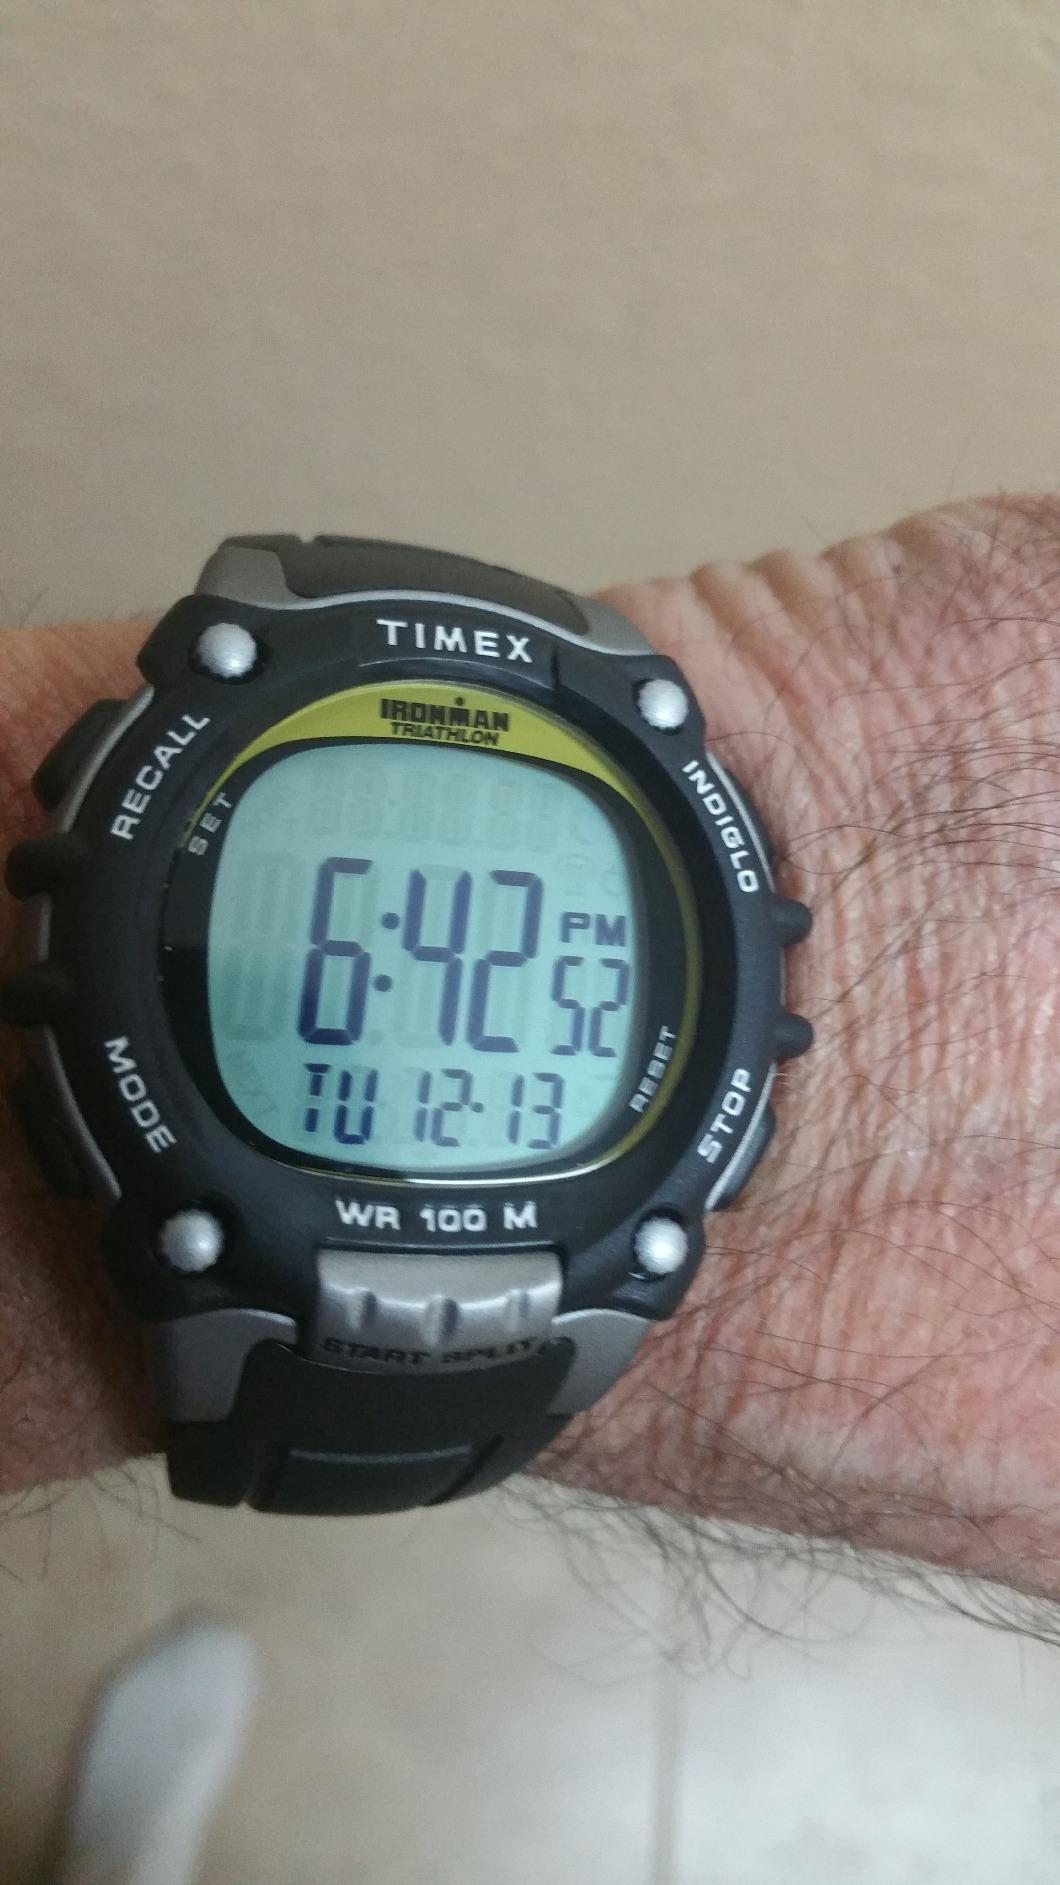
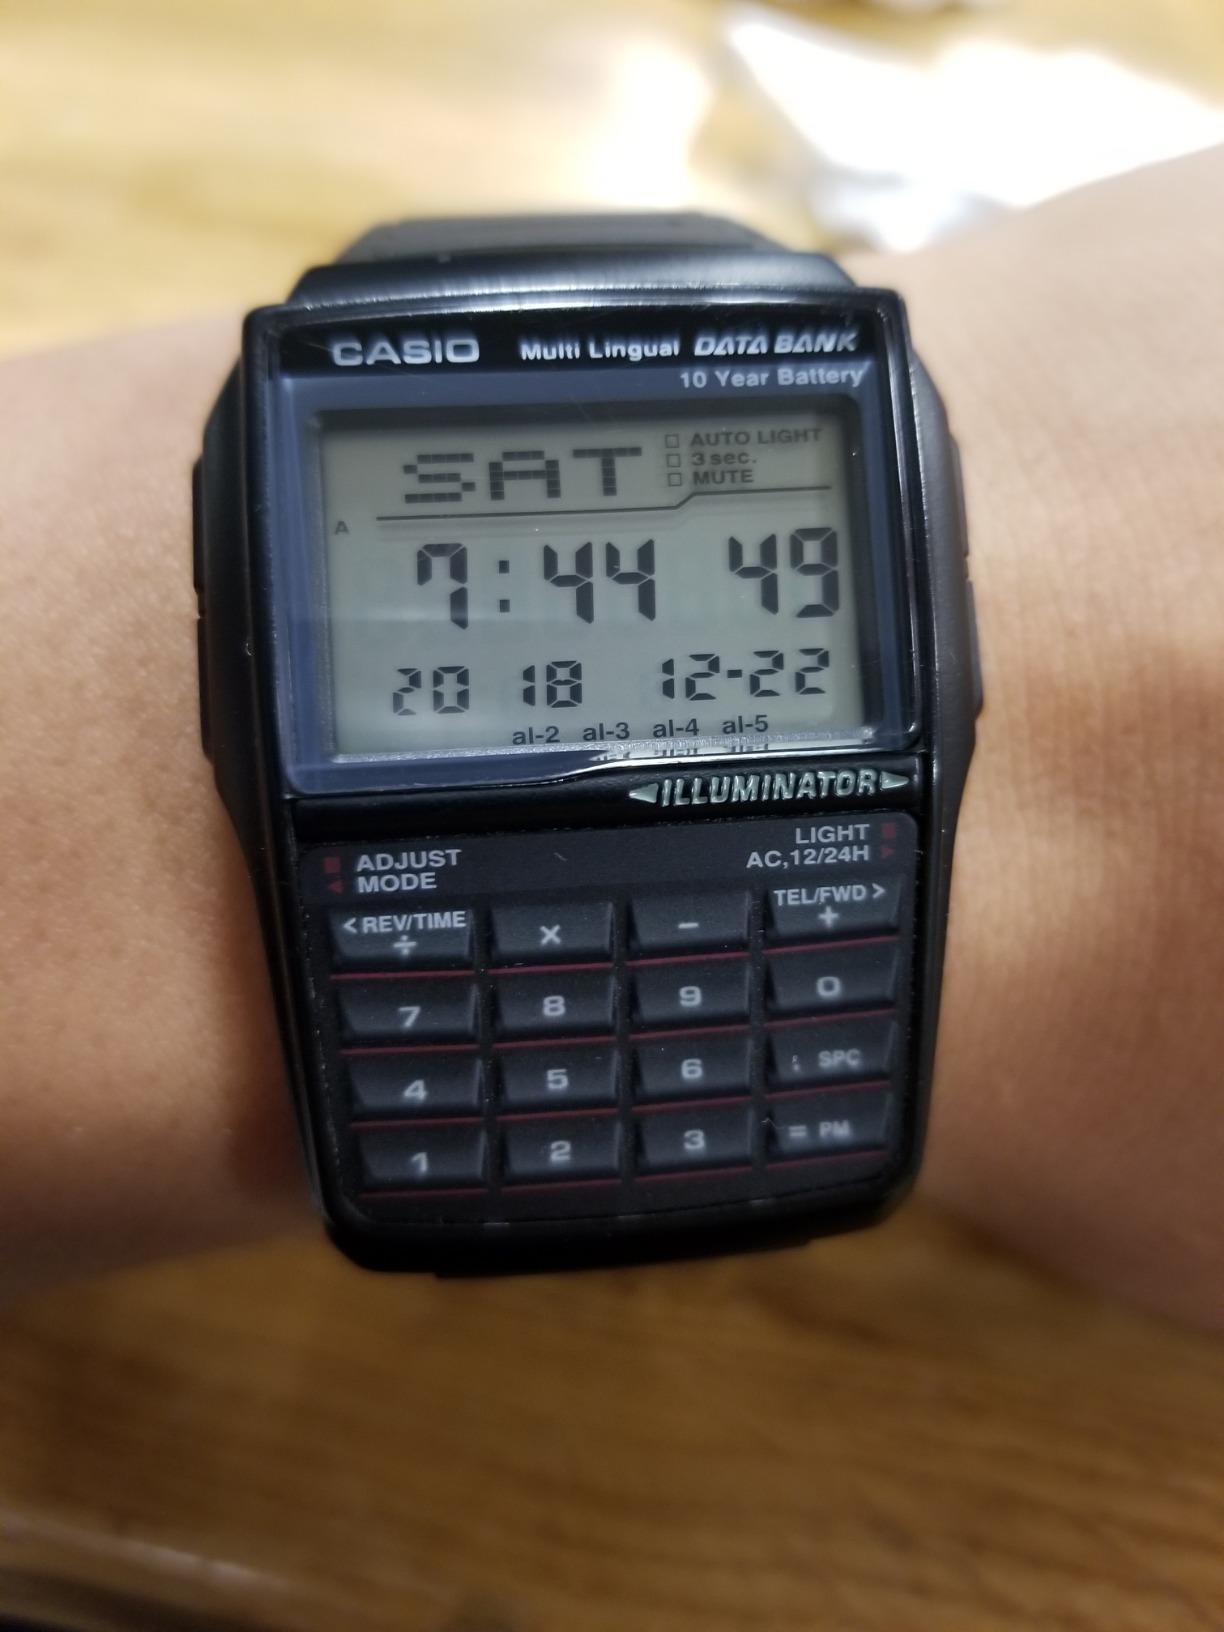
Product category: accessories_watch
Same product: no